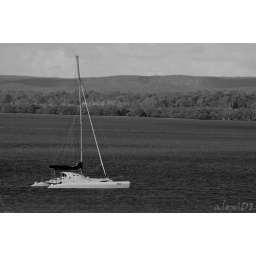
Just a boat in the ocean